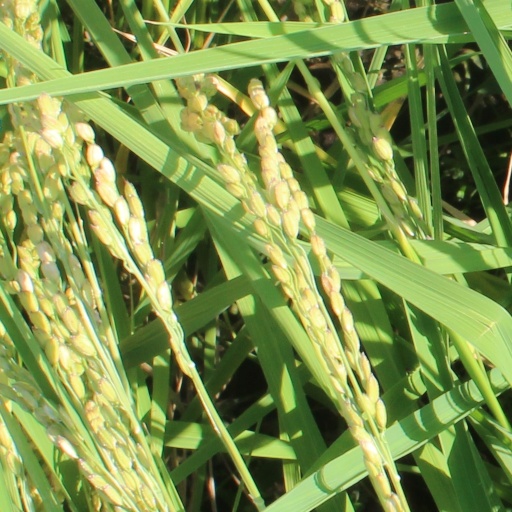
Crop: rice